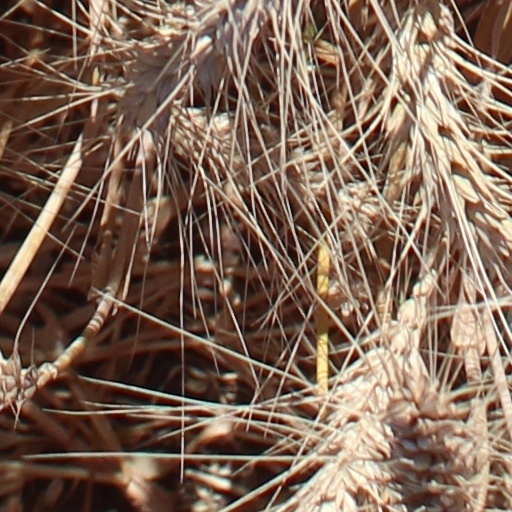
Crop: wheat